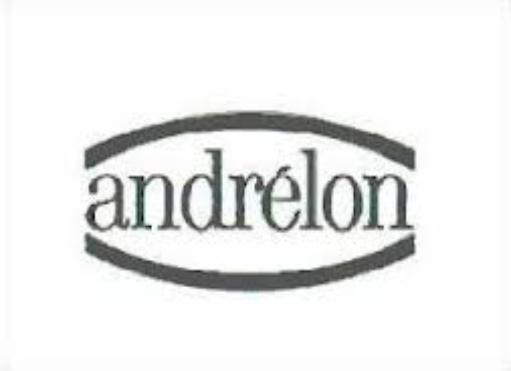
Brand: Andrelon
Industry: Necessities